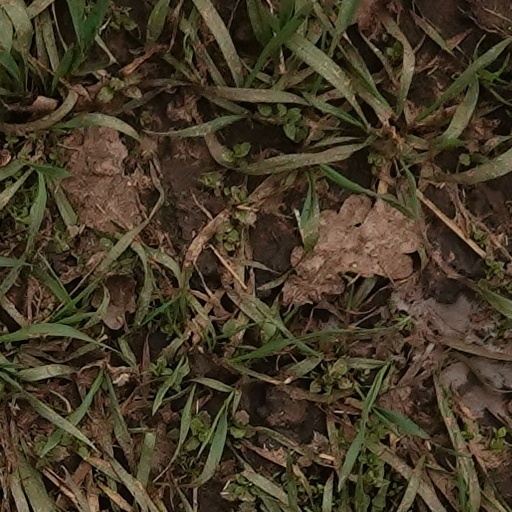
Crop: wheat